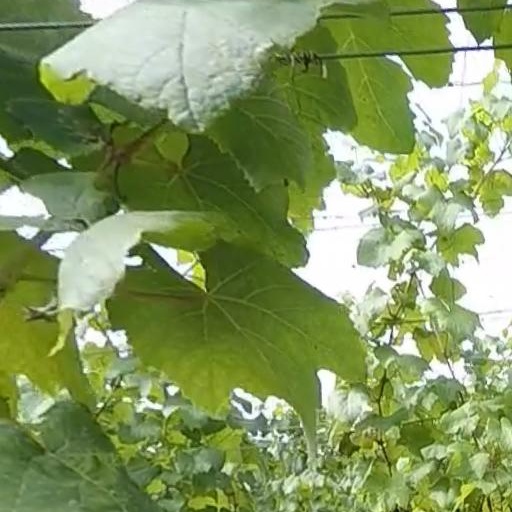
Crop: grape